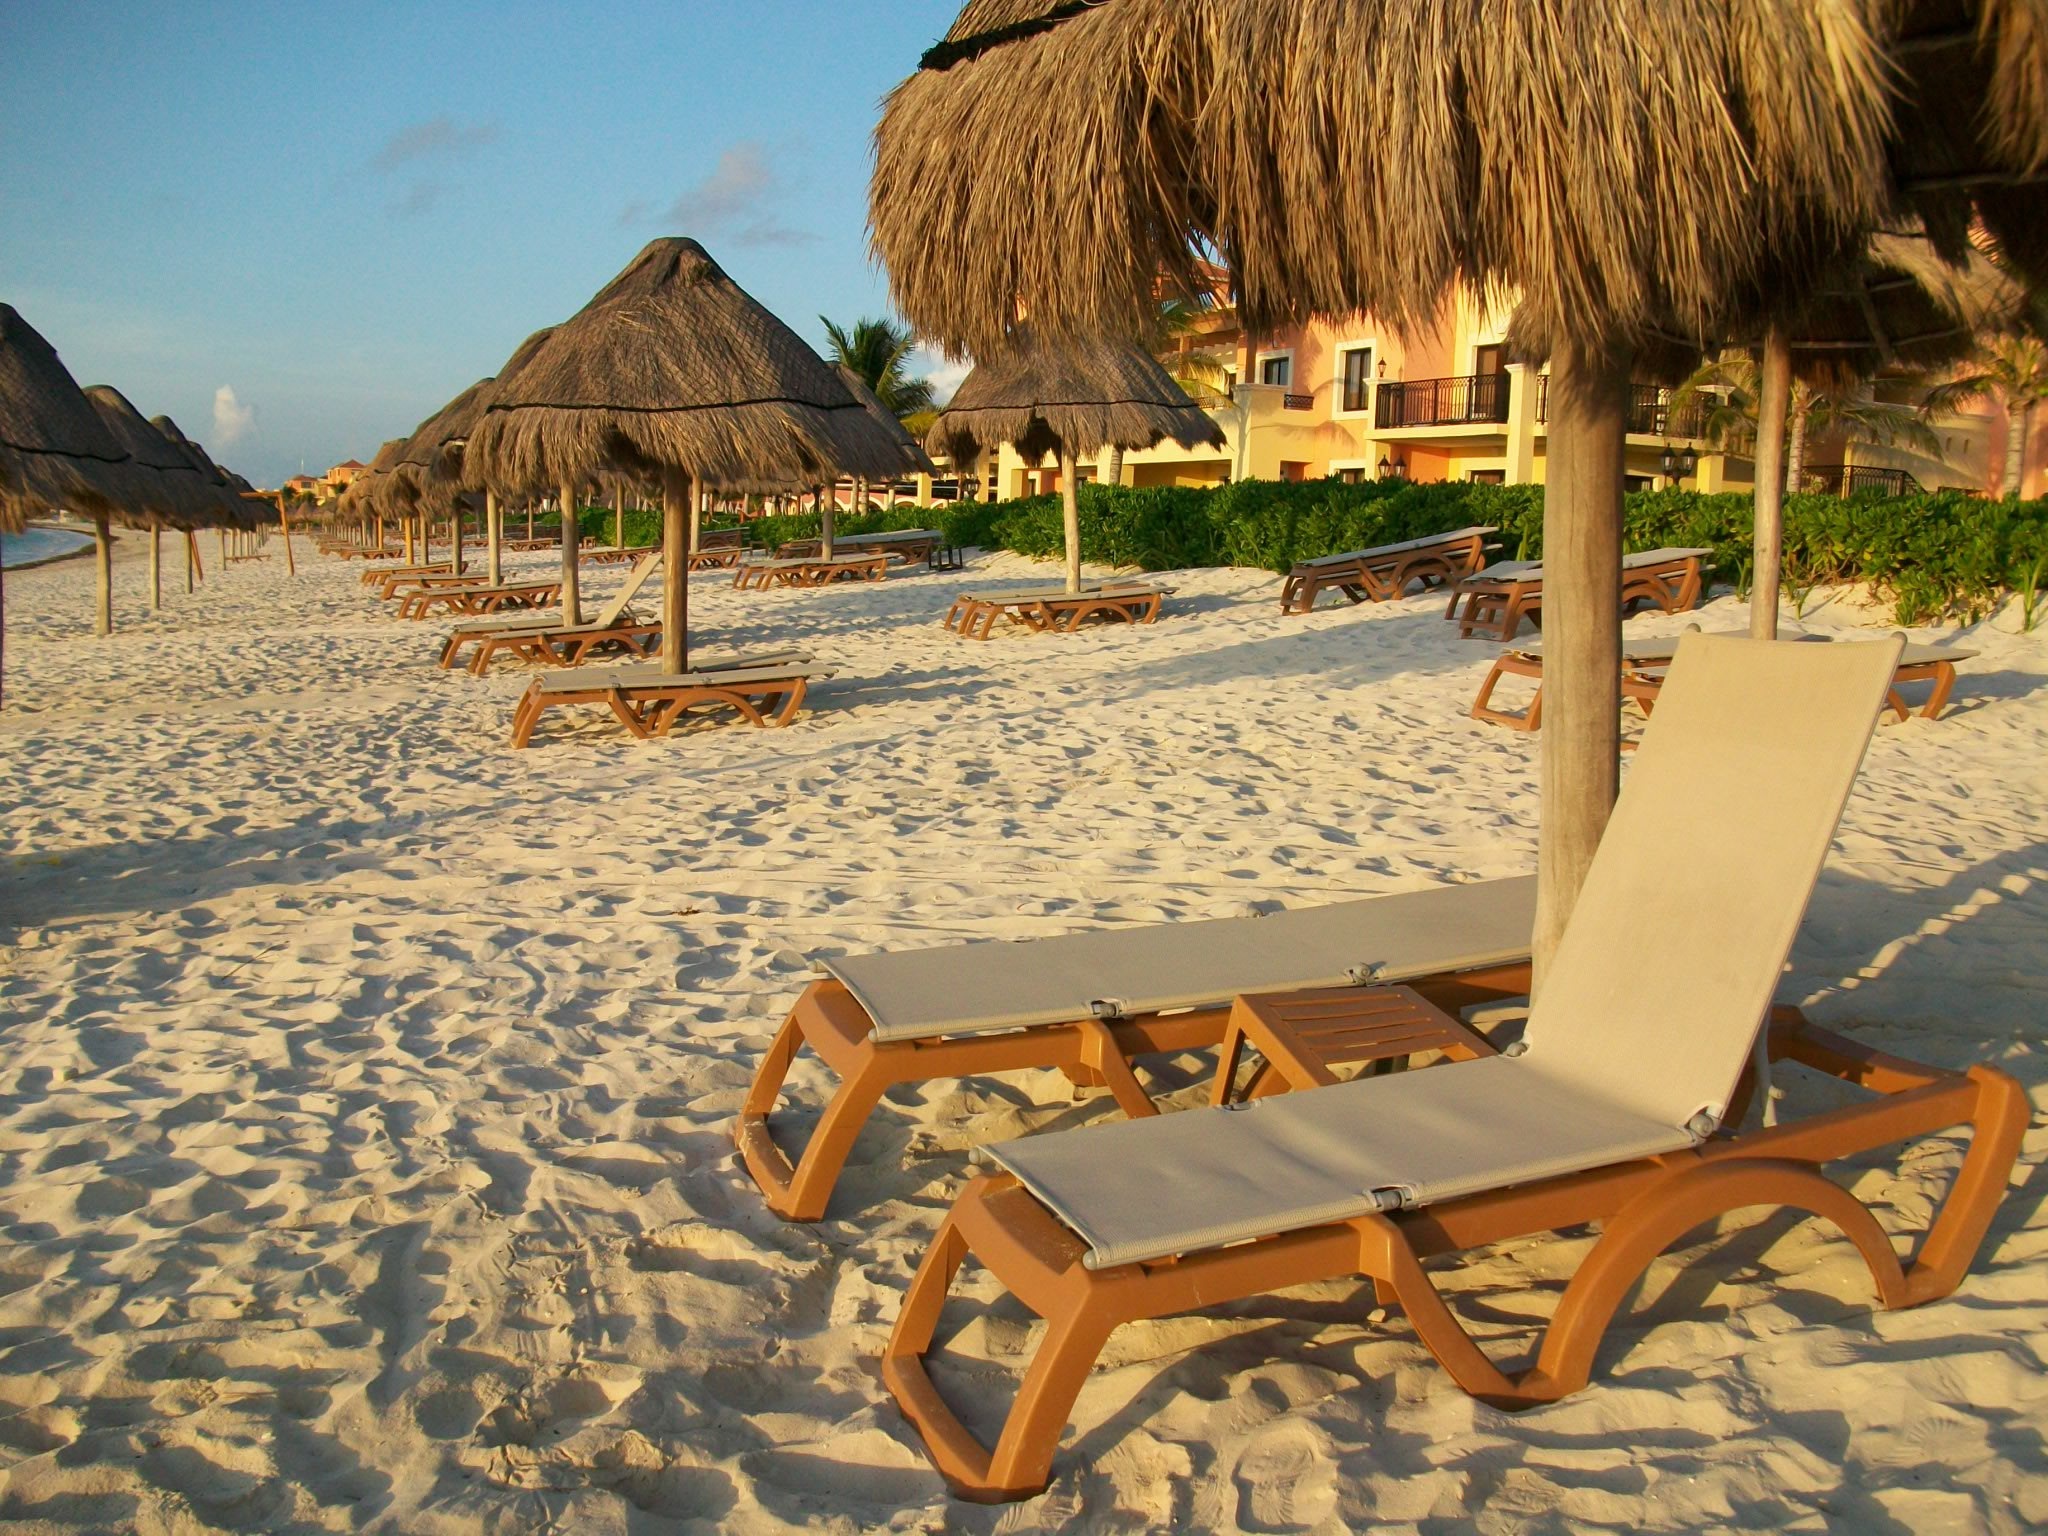
beach, sand, horizon, wood, sunset, vacation, relax, holiday, rest, lounge chair, resort, mexico, cancun, palapas